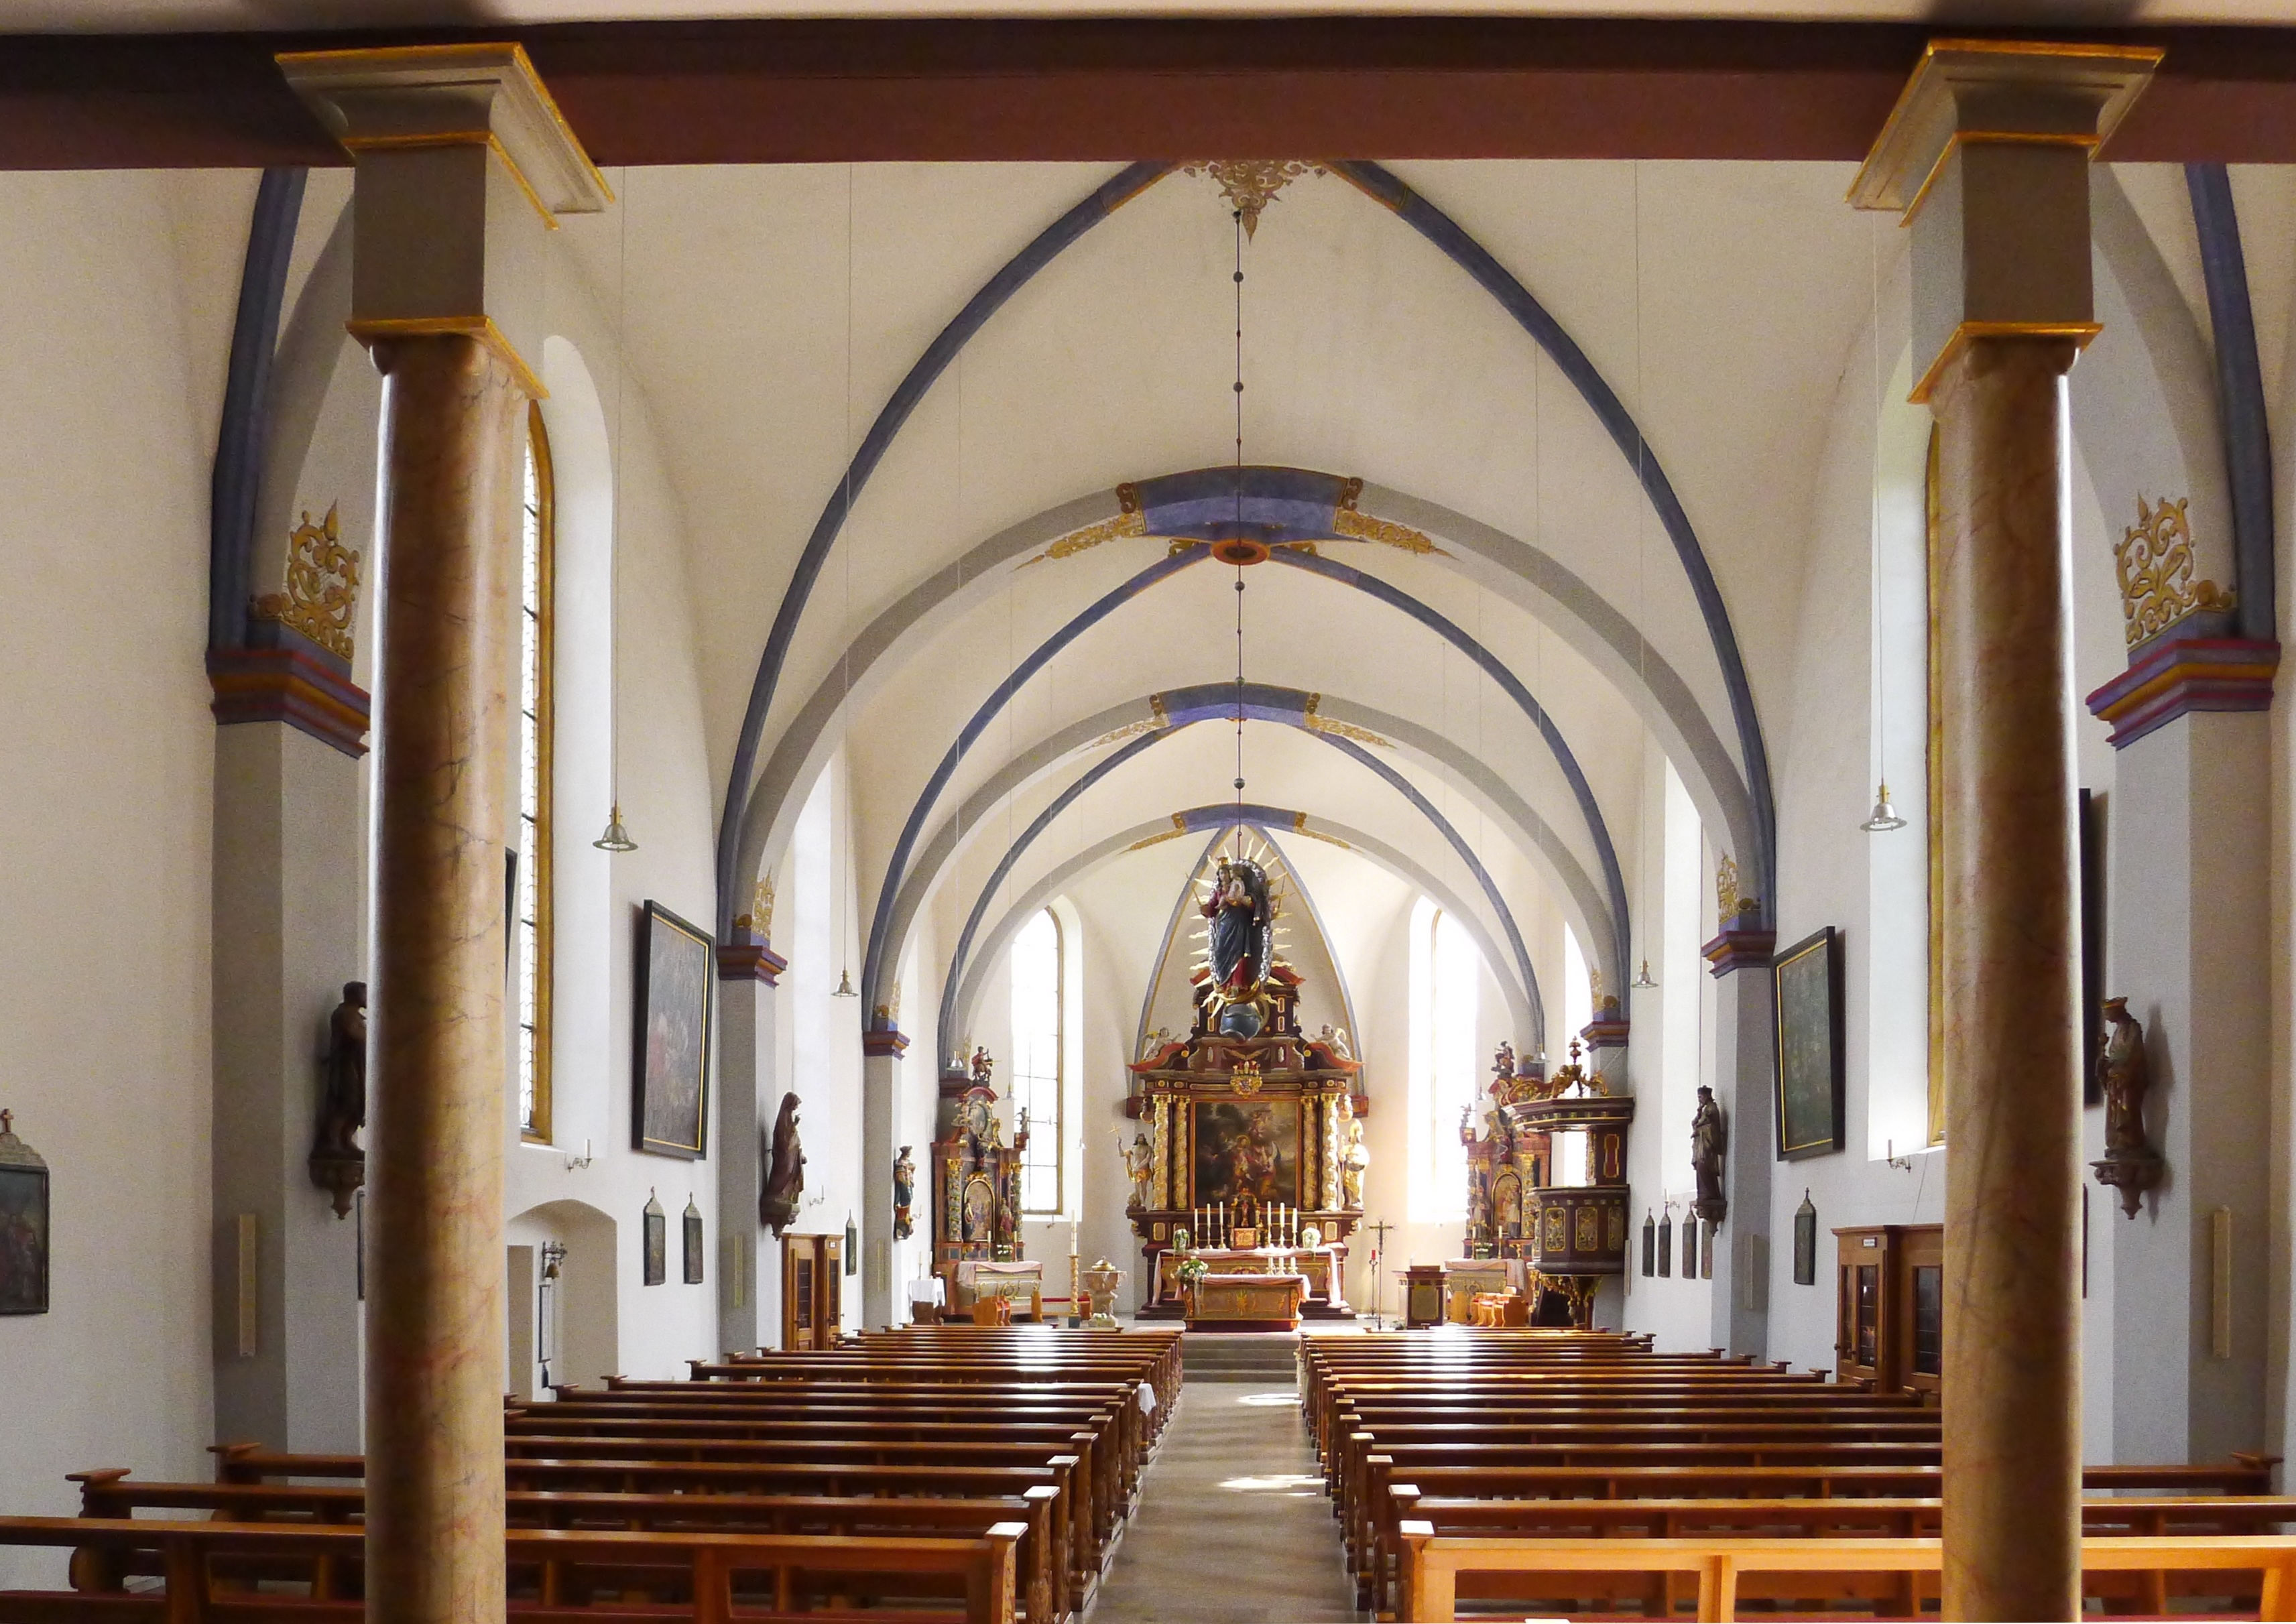
interior, building, church, cathedral, chapel, christian, place of worship, aisle, religious, altar, monastery, synagogue, worship, historical, beverungen